Huế (provincial city)

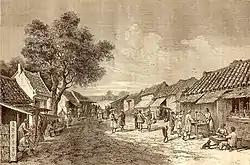
Hue City in 1875

However, Tây Sơn rebellions broke out in 1771 and quickly occupied a large area from Quy Nhon to Bình Thuận province, thereby weakening the authority and power of the Nguyễn lords. While the war between Tây Sơn rebellion and Nguyễn lord was being fought, the Trịnh lords sent south a massive army and easily captured Phú Xuân in 1775. After the capture of Phú Xuân, the Trịnh lords' general Hoàng Ngũ Phúc made a tactical alliance with Tây Sơn and withdrew almost all troops to Tonkin and left some troops in Phú Xuân. In 1786, Tây Sơn rebellion defeated the Trịnh garrison and occupied Phú Xuân. Under the reign of the emperor Quang Trung, Phú Xuân became the Tây Sơn dynasty capital. In 1802, Nguyen Ánh, a successor of the Nguyễn lords, recaptured Phú Xuân and unified the country. Nguyễn Ánh rebuilt the citadel entirely and made it the Imperial City capital of all of Vietnam.